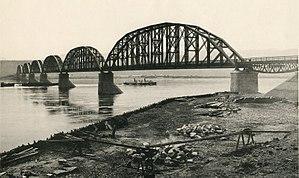
Lavr Dmitrievitch Proskouriakov est un ingénieur civil russe, une des plus hautes autorités de l'empire russe et le début de l'Union soviétique en ingénierie des ponts et en mécanique des structures, né dans le village de Borissovka, gouvernement de Voronej, le 18 août 1858, et mort à Moscou le 14 septembre 1926.